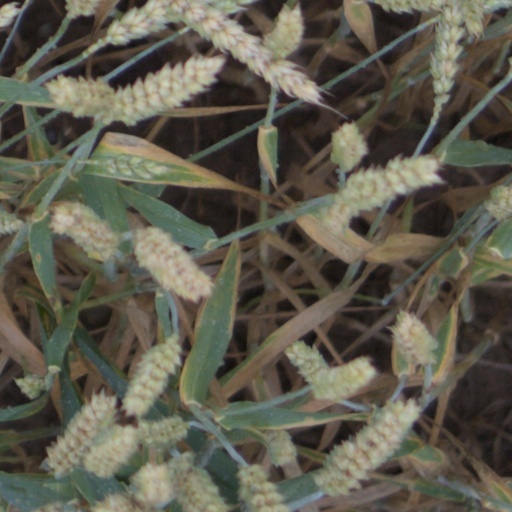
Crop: wheat